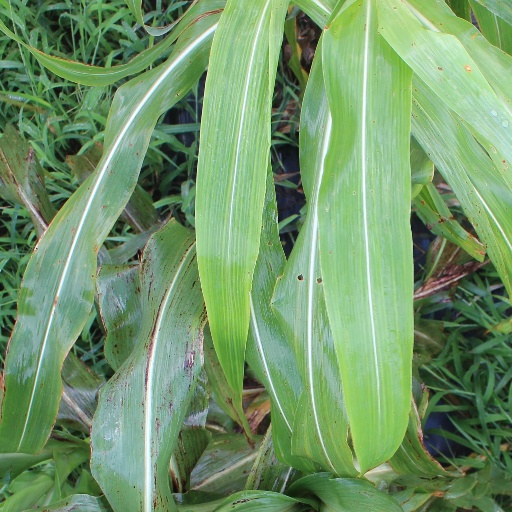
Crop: sorghum